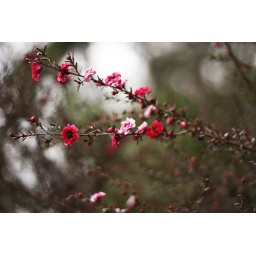
Pretty little flowers that I saw when I was walking around the zoo.